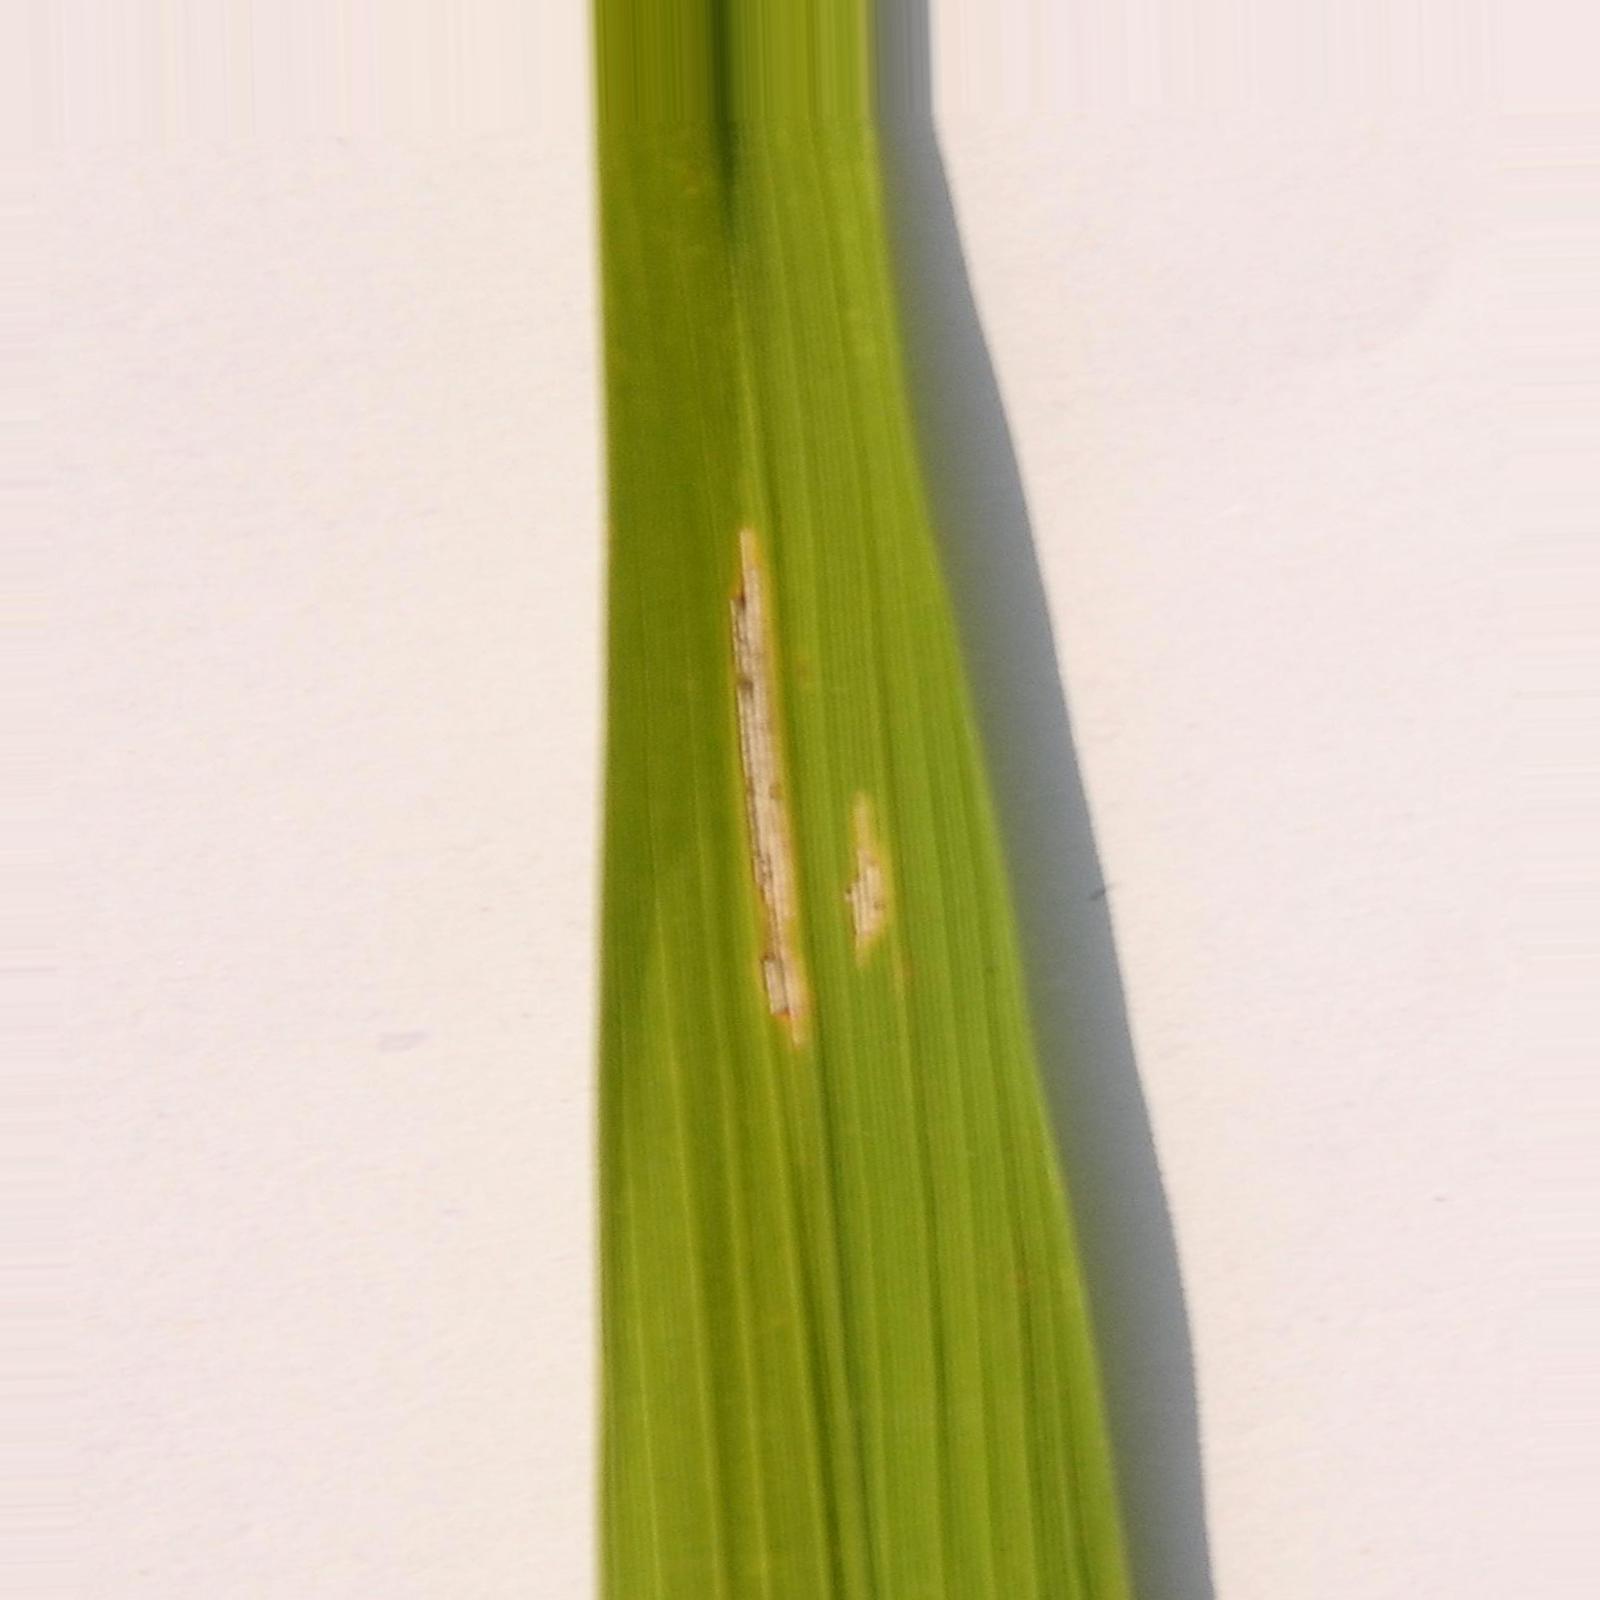
Nhãn: Bệnh Bạc lá (Bacterial leaf blight)